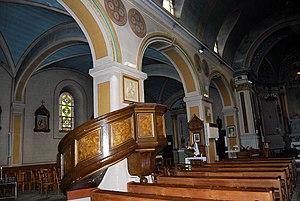
Ambares-et-Lagrave (Gironde) église St Pierre
L'église Saint-Pierre est une église catholique située dans la commune d'Ambarès-et-Lagrave, dans le département de la Gironde, en France.